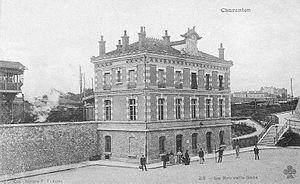
La gare de Charenton est une ancienne gare ferroviaire française de la ligne de Paris-Lyon à Marseille-Saint-Charles, située sur le territoire de la commune de Charenton-le-Pont.